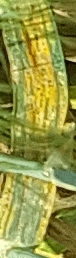
Label: Wheat___Yellow_Rust